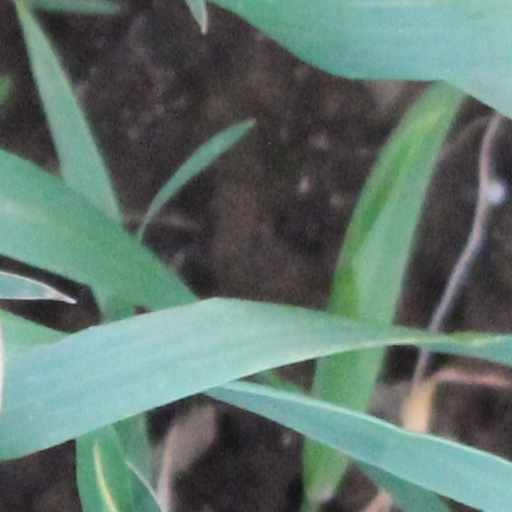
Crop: wheat